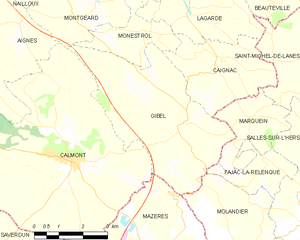
Gibel est une commune française située dans le département de la Haute-Garonne, en région Occitanie.